The Enigma of Arrival (film)

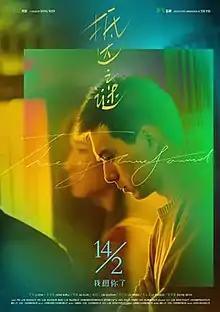
Theatrical poster The Enigma of Arrival

The Enigma of Arrival is a 2020 Chinese drama film directed by Song Wen and starring Li Xian, Xuan Gu, and Lin Xiaofan. The film was premiere on 2018 Busan Film Festival.